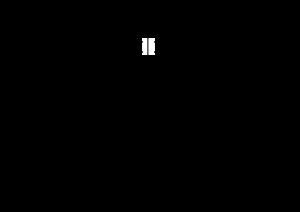
Insulated gate bipolar transistor
Lodret tværsnit principtegning af en IGBT.
Insulated gate bipolar transistor er en elektronisk komponent, der kombinerer MOSFET- og bipolar transistor-teknologi.